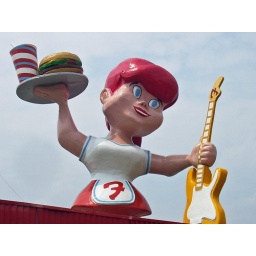
The guitar toting car hop at Fran's Hamburgers on South Congress Avenue in Austin, TX